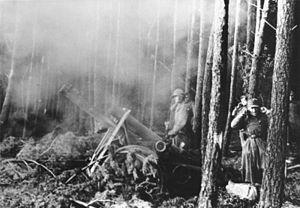
La bataille de la forêt de Hürtgen est le nom donné à une série de très durs combats entre les forces américaines et allemandes pendant la Seconde Guerre mondiale dans la forêt de Hürtgen sur environ 130 km², à l'est de la frontière belgo-allemande entre le 19 septembre 1944 et le 10 février 1945.